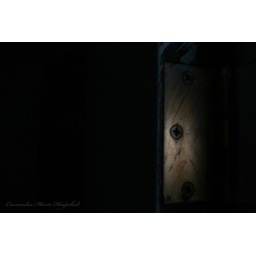
rusted door hedge for room 2 in the downstairs bedroom